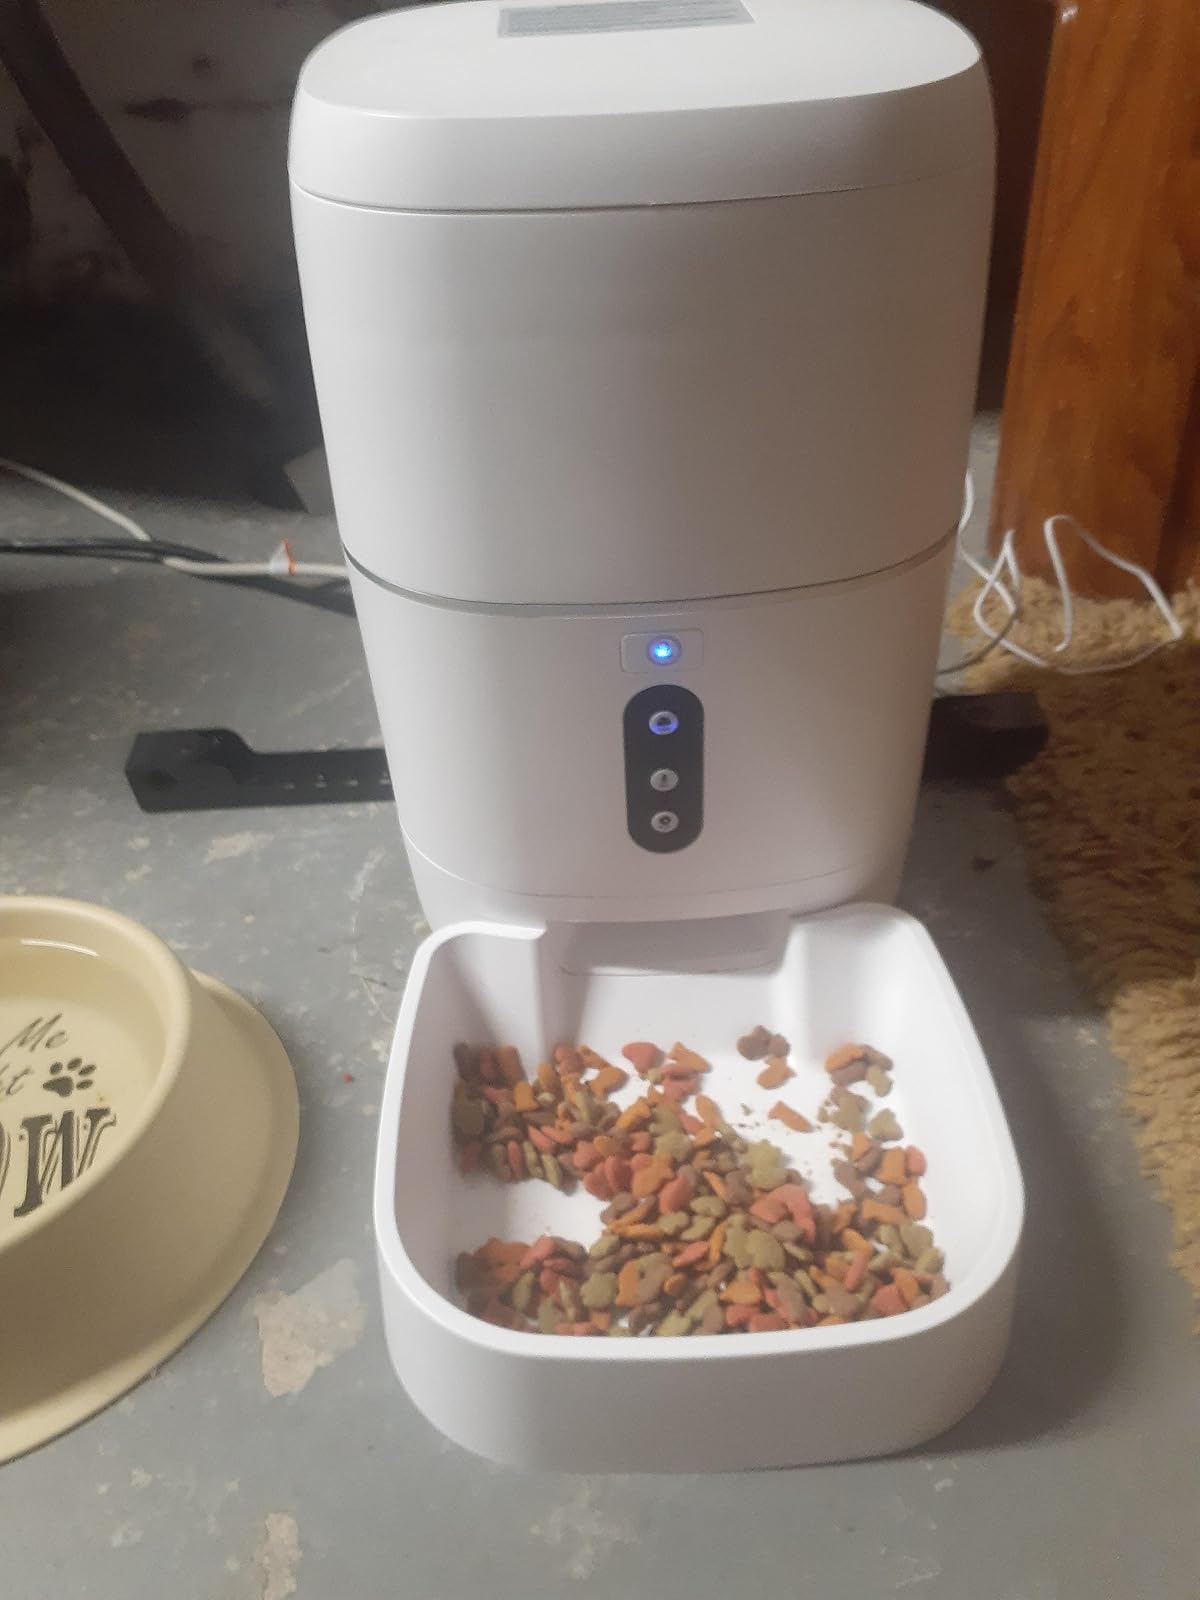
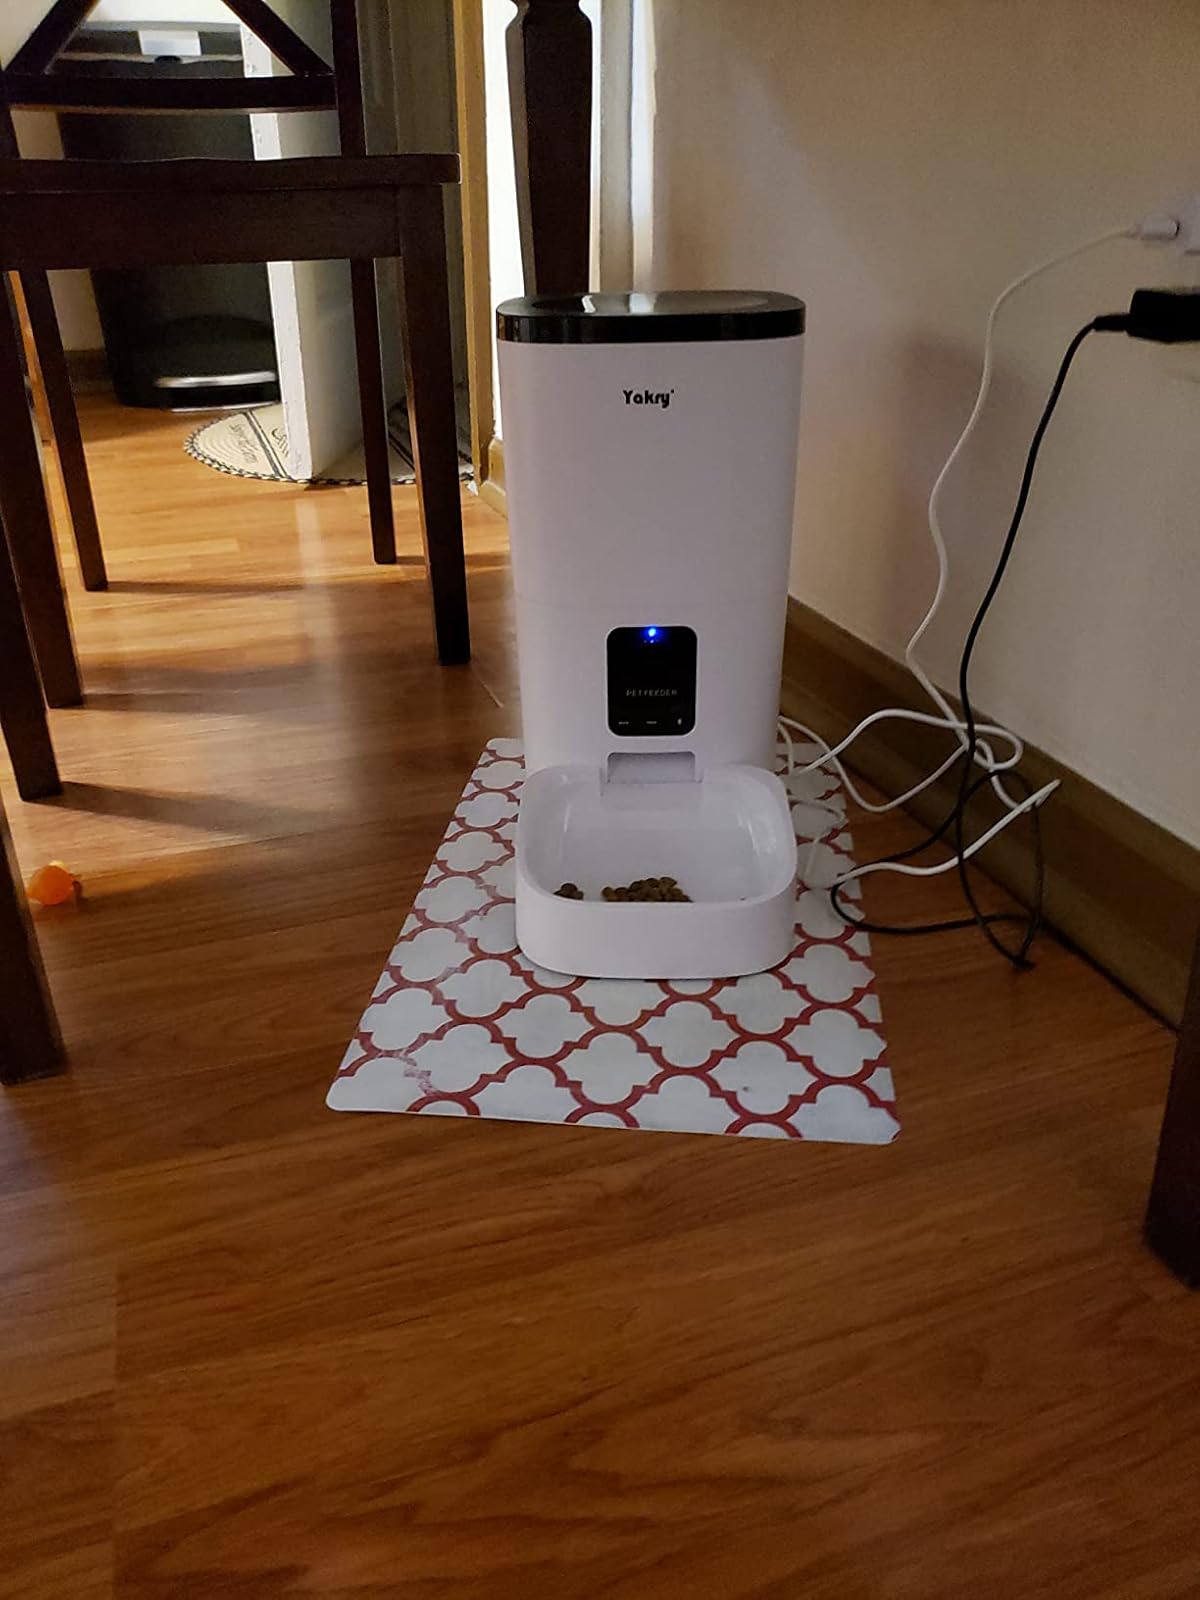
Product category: items_feeder
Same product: no